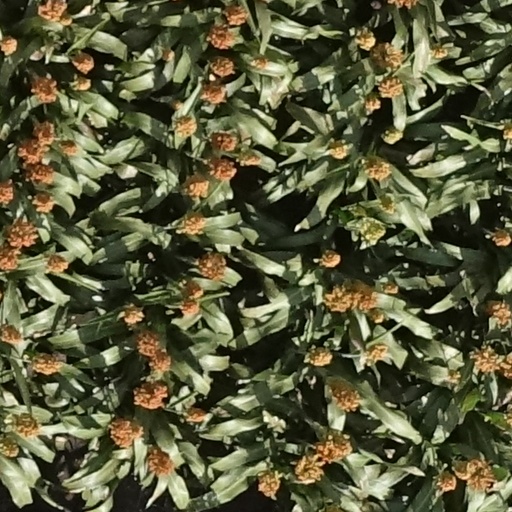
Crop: sorghum